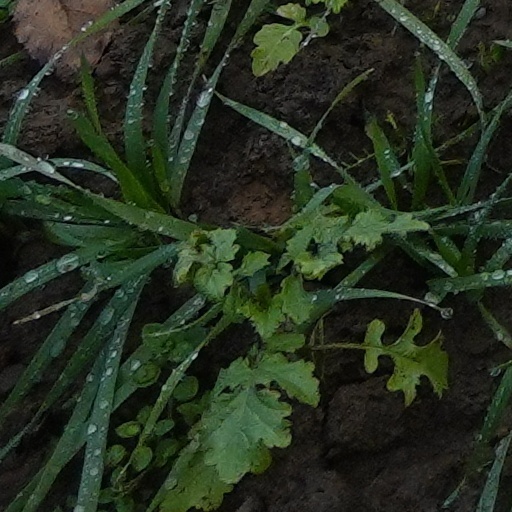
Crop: wheat